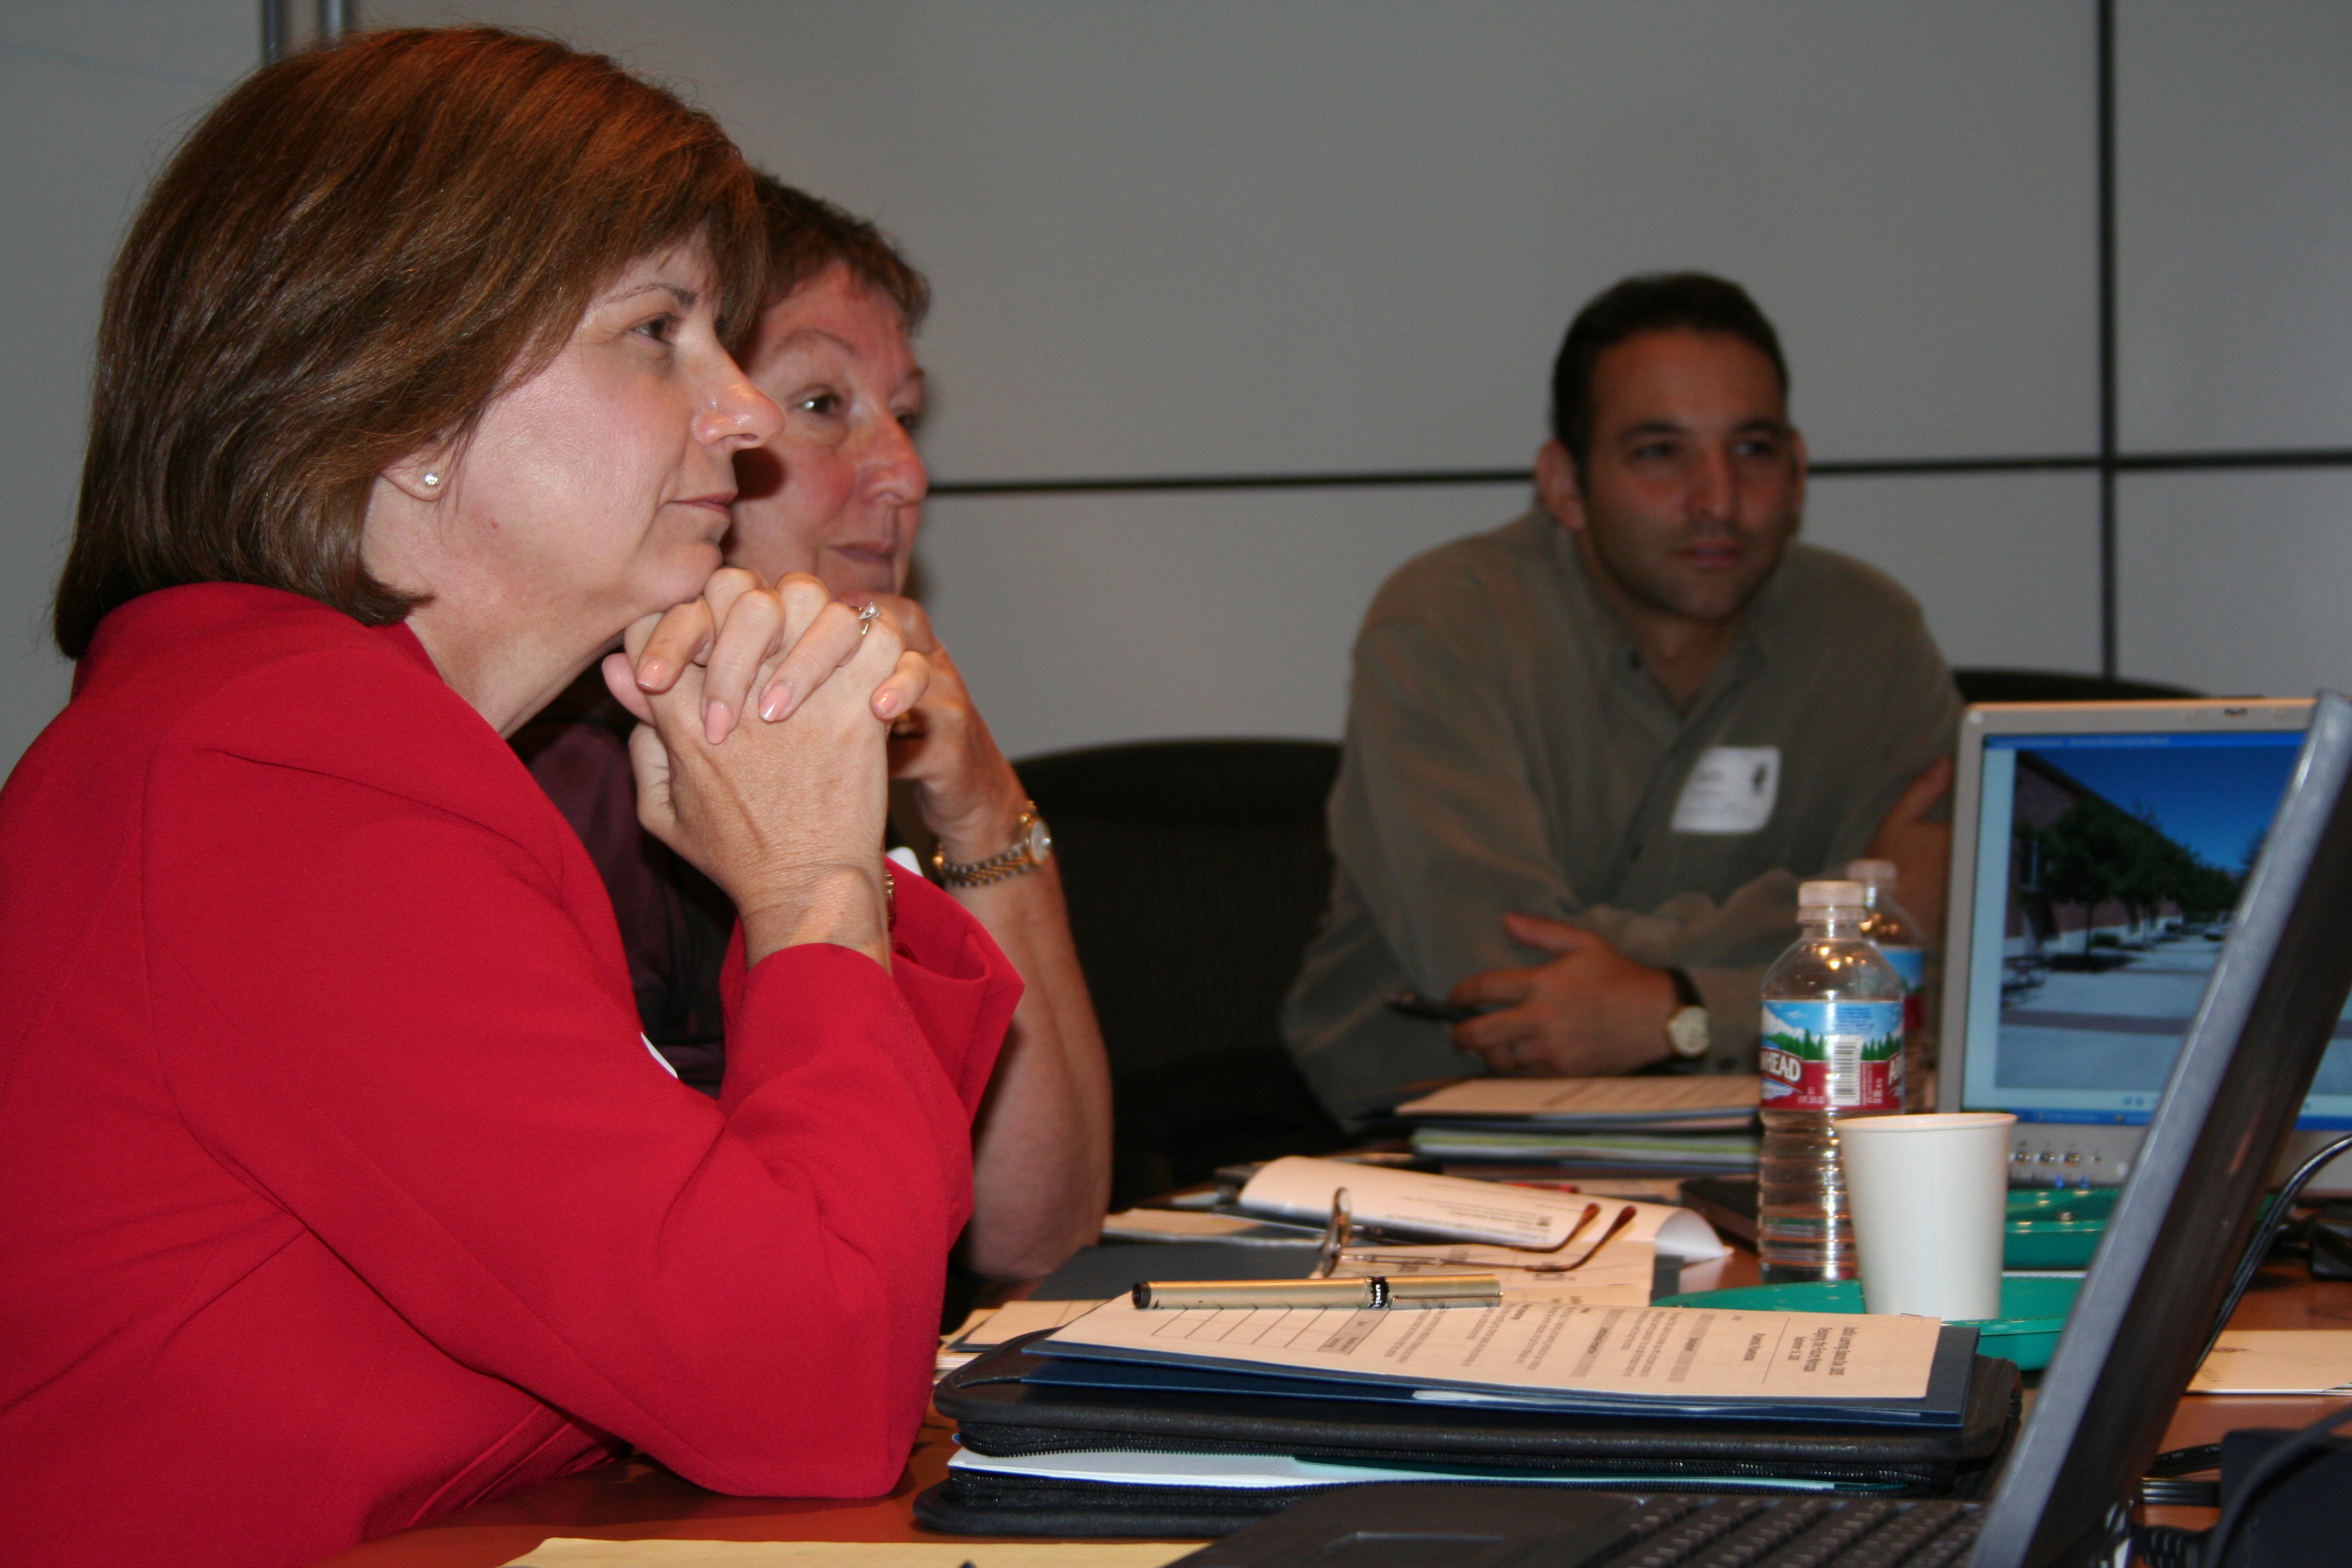
conversation, ocotillo, ocospaces905, academic conference